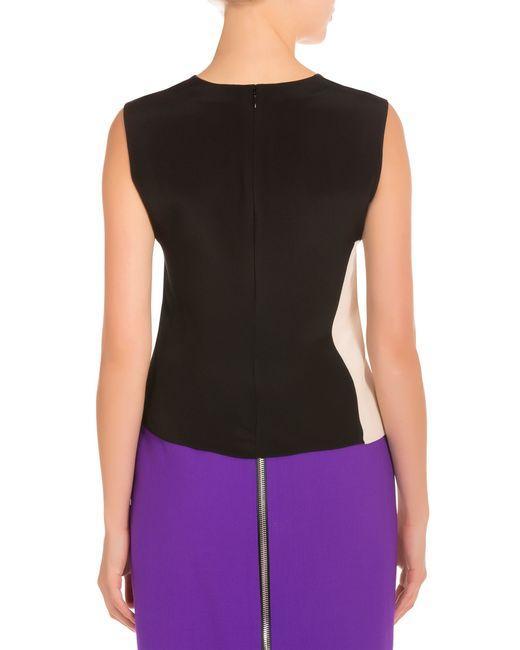
schwarzes ärmelloses Top mit weißen Details, violetter Rock